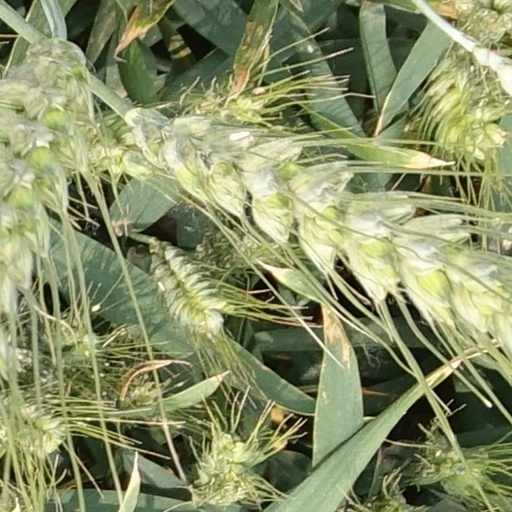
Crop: wheat